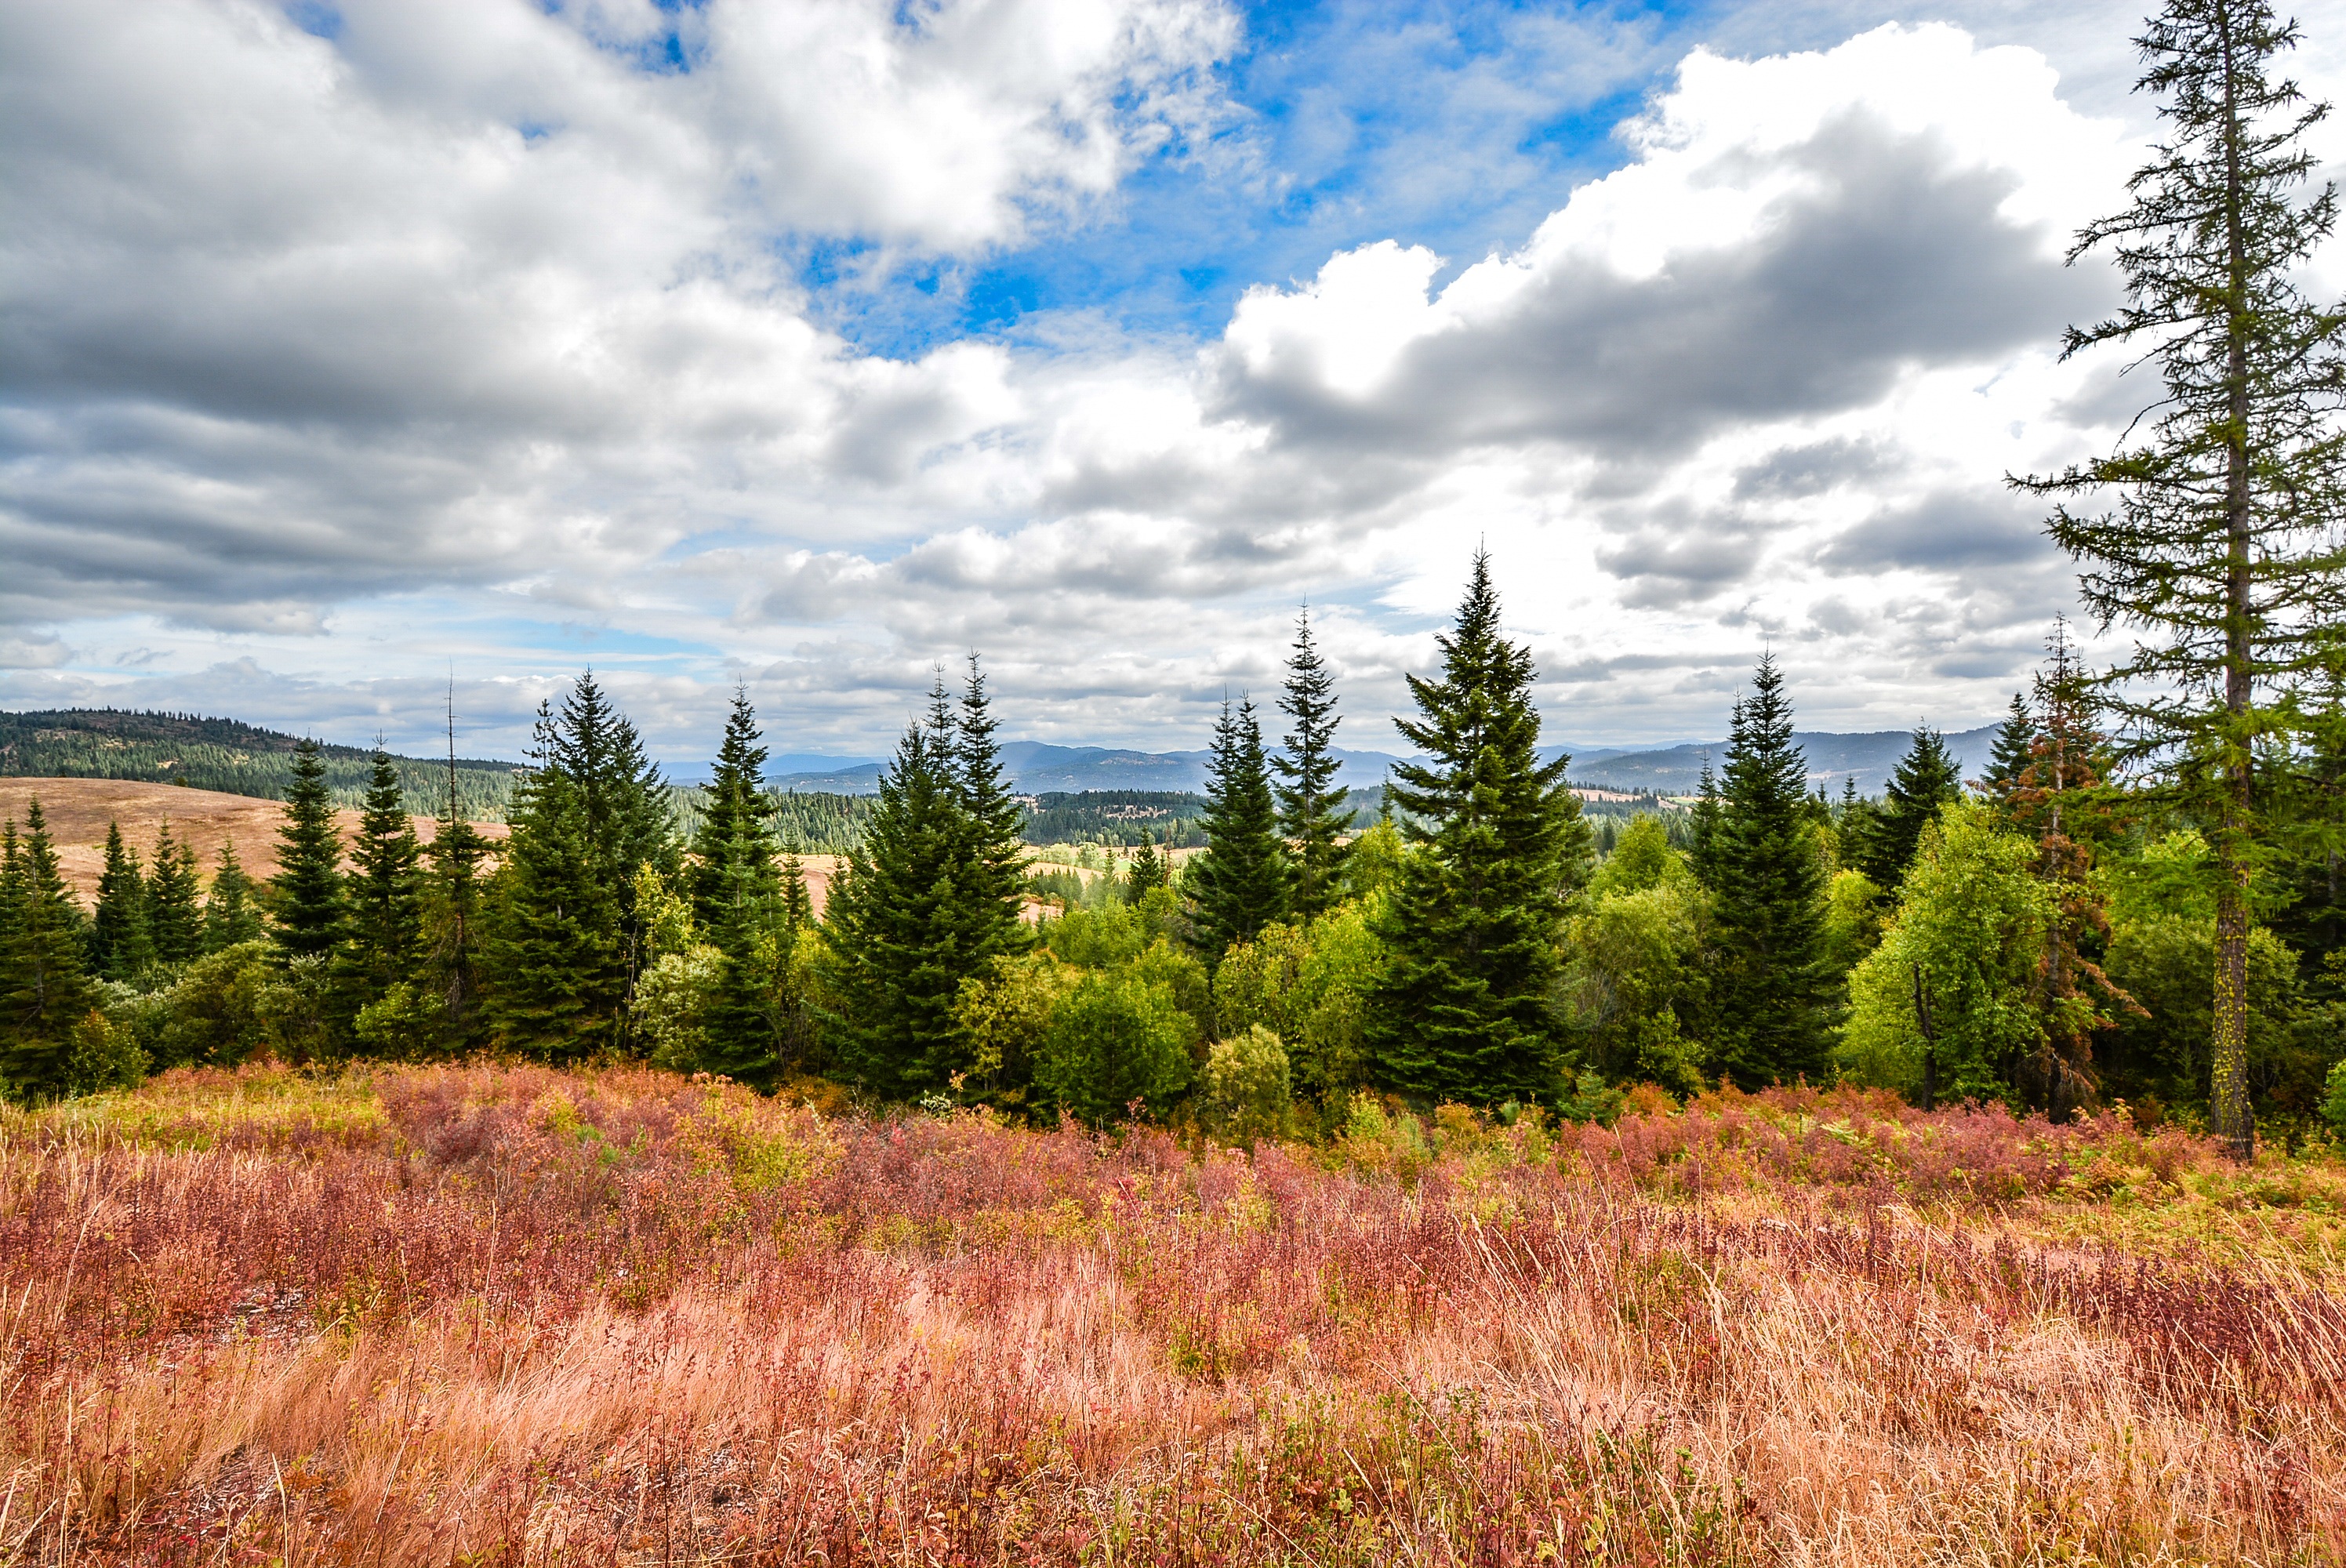
landscape, tree, nature, forest, grass, outdoor, wilderness, mountain, cloud, plant, sky, trail, meadow, prairie, countryside, hill, lake, view, autumn, ridge, trees, hills, mountains, grassland, wetland, bog, plateau, woodland, habitat, ecosystem, rural area, biome, natural environment, geographical feature, woody plant, mountainous landforms